Julian of Norwich

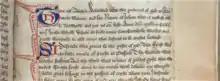
The beginning of the 15th-century "Short Text". "Here es a vision schewed be the goodenes of god to a devoute woman and hir name es Julyan that is recluse atte Norwyche and ȝitt ys on lyfe ccccxiii". (BL, Add MS 37790)

Julian was known as a spiritual authority within her community, where she also served as an adviser. In around 1414, when she was in her seventies, she was visited by the English mystic Margery Kempe. "The Book of Margery Kempe", which is possibly the first autobiography to be written in English, mentions that Kempe travelled to Norwich to obtain spiritual advice from Julian, saying she was "bidden by Our Lord" to go to "Dame Jelyan[...] for the anchoress was expert in" divine revelations, "and good counsel could give". Kempe never referred to Julian as an author, although she was familiar with the works of other spiritual writers, and mentioned them.